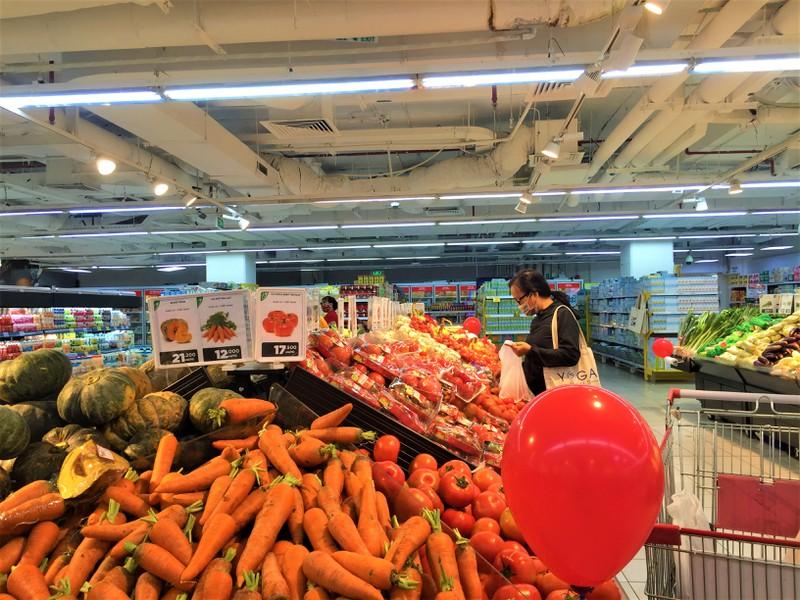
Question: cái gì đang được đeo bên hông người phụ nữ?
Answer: cái túi xách màu trắng